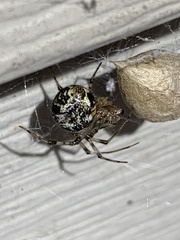
Species: Parasteatoda_tepidariorum